Russian polar expedition of 1900–1902

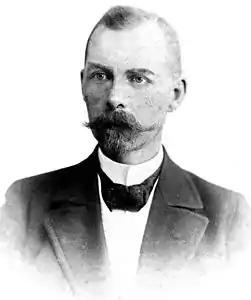
Baron von Toll

During 1884–1886, Toll assisted Alexander von Bunge in his exploration of New Siberian Islands and the Arctic Ocean shores from the mouth of Lena to the mouth of Yana. Toll then found mammoth bones on Kotelny and Bolshoy Lyakhovsky Islands and coal on New Siberia.